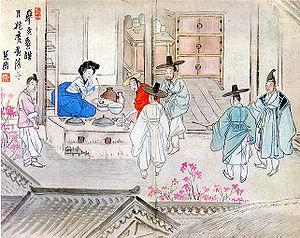
Shin Yun-bok, né vers 1758, mort après 1813 est un peintre coréen connu sous le pseudonyme de Hyewon. Son prénom de courtoisie était Ipbu.
La Fondation Gansong d'art et de culture est un musée privé de Corée du Sud situé dans le quartier résidentiel de Seongbuk-gu à Séoul au 97-1 Seongbuk-dong. Il a été fondé en 1938 par Jeon Hyeongpil, un collectionneur qui utilisait le pseudonyme de Gansong. Le musée porte donc le nom de son fondateur. Le but de cette fondation était de rassembler les œuvres d'art coréennes pour éviter leur départ vers l'étranger, en particulier le Japon, alors puissance coloniale.